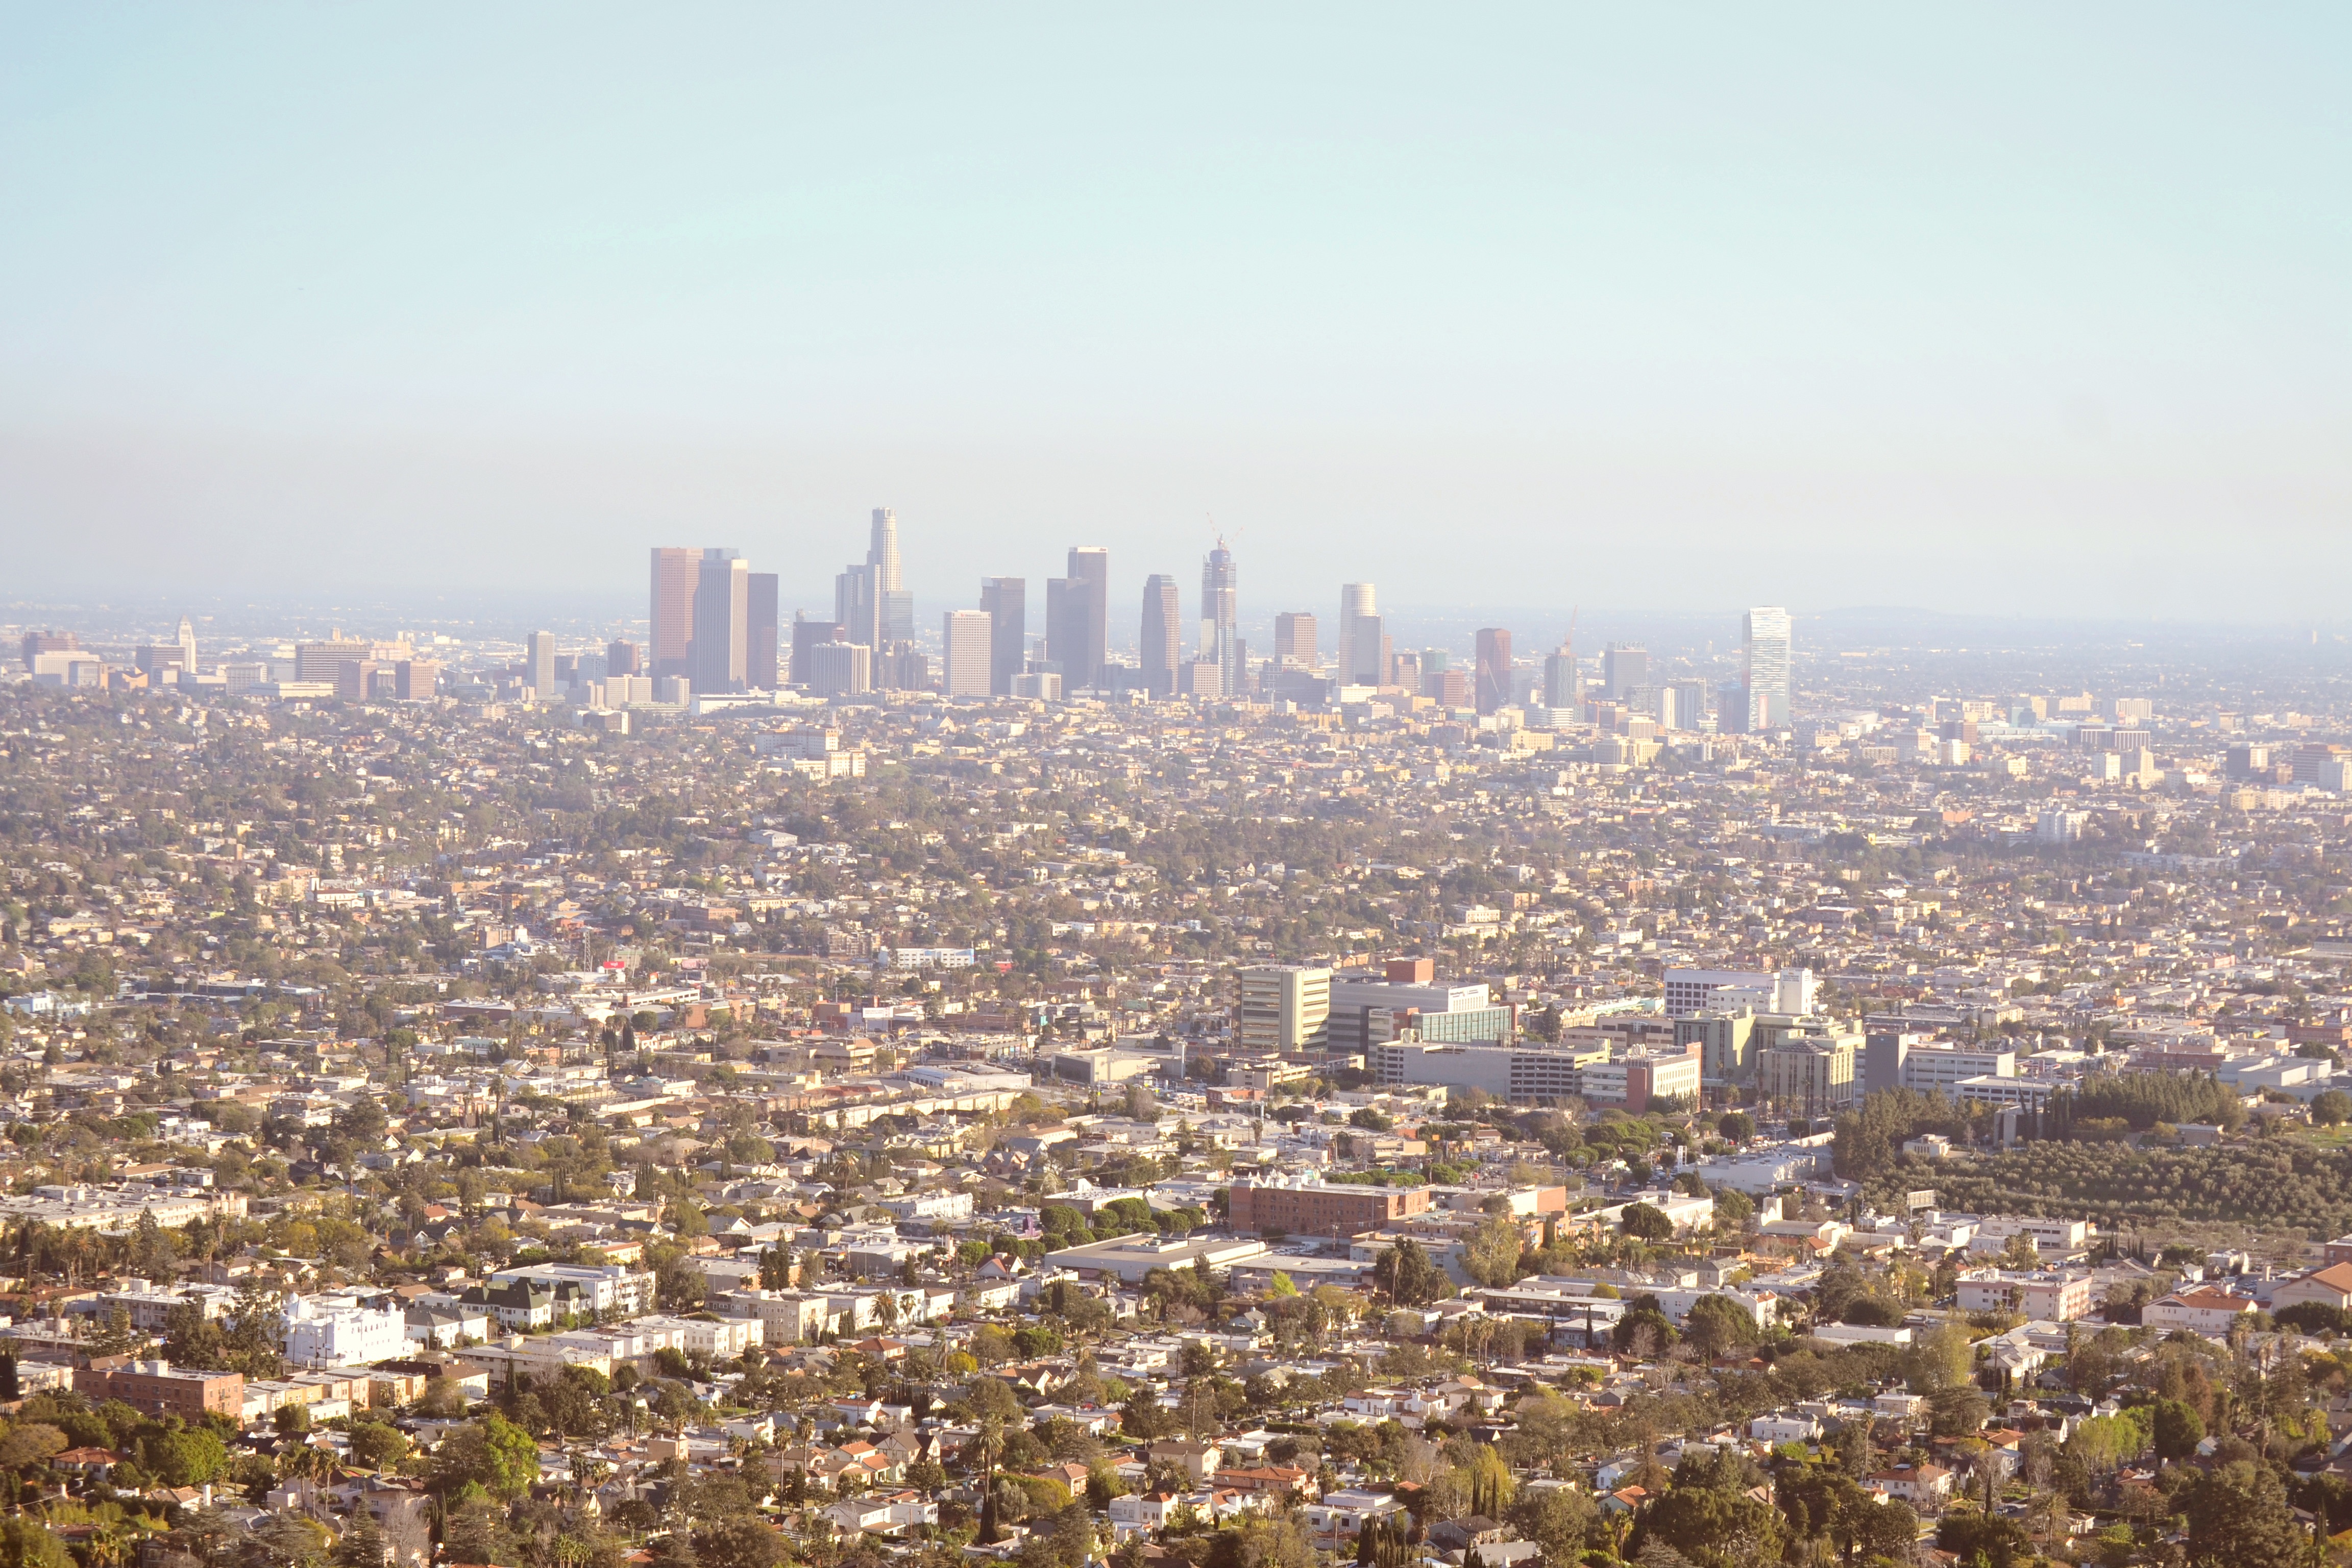
horizon, skyline, photography, city, skyscraper, cityscape, panorama, downtown, tower, haze, tower block, metropolis, bird's eye view, aerial photography, urban area, residential area, geographical feature, atmospheric phenomenon, human settlement, atmosphere of earth, metropolitan area